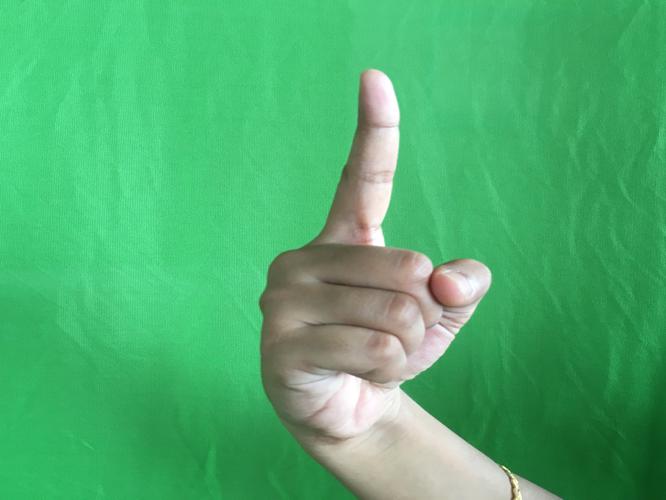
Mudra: Suchi
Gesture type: single_hand